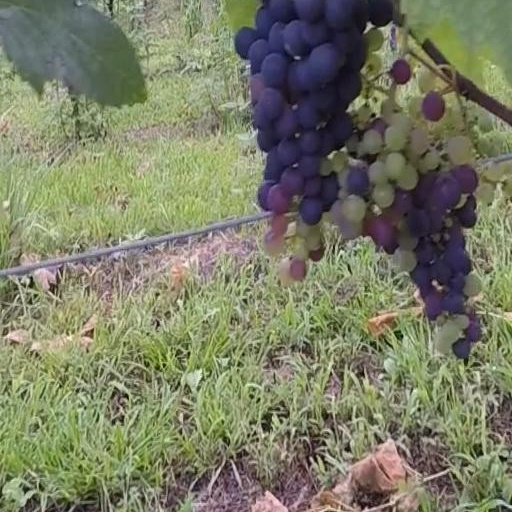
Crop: grape